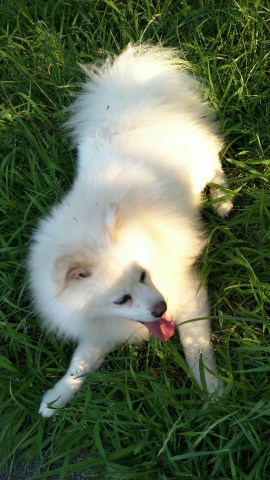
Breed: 1936-n000005-Pomeranian